Province of Posen

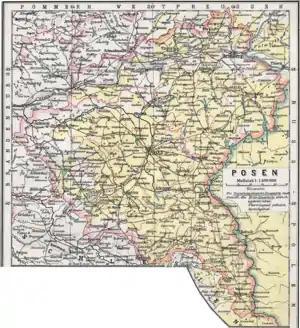
Province of Posen, 1905, Polish-speaking areas according to Prussian census shown in yellow

Following Germany's defeat in World War in 1945, at Stalin's demand all of the German territory east of the newly established Oder–Neisse line of the Potsdam Agreement was either turned over to the Poland or the Soviet Union. All historical parts of the province came under Polish control, and the remaining ethnic German population was expelled by force.